Aljunied MRT station

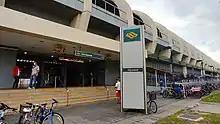
Exit A of the station.

Aljunied station was first announced in May 1982 in the initial MRT plans, later being announced to be part of Phase II of the MRT system in October 1983. There were several joint ventures between companies that prequalified for Contract 302 by May 1985, which detailed the construction for this station, Kallang station, and a 115m long viaduct over the Kallang River as well as viaducts from the west side of the river to Paya Lebar station. Ultimately, Contract 302 was awarded to a partnership between Lee Kim Tah Ltd and French company Societe Generale D'Enterprises Sainrapt Et Brice (SGE) at a contract sum of in November 1985. Work on the station began in early 1986, with it opening earlier than expected on 4 November 1989.